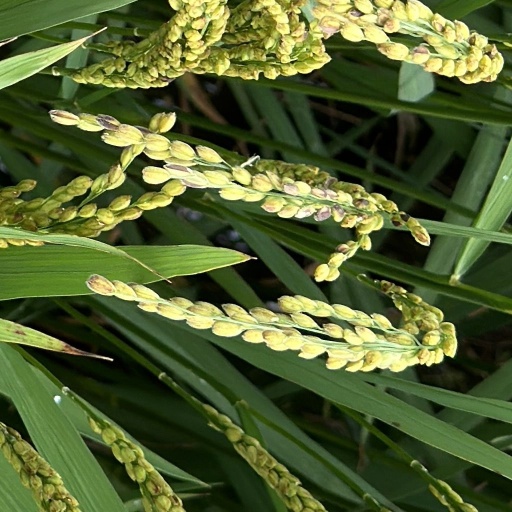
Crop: rice